Describe the emotion expressed in this image:  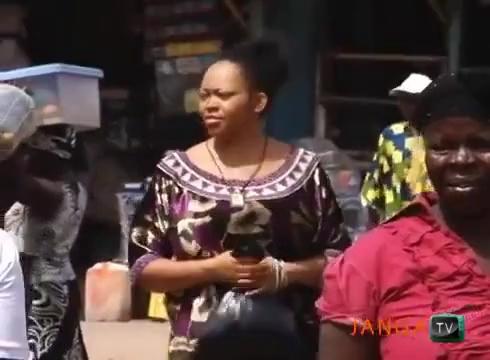
This person displays Suffering, valence and arousal with low intensity.